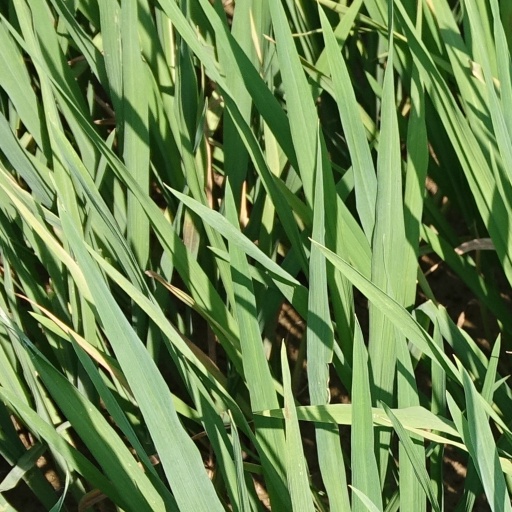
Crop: rice